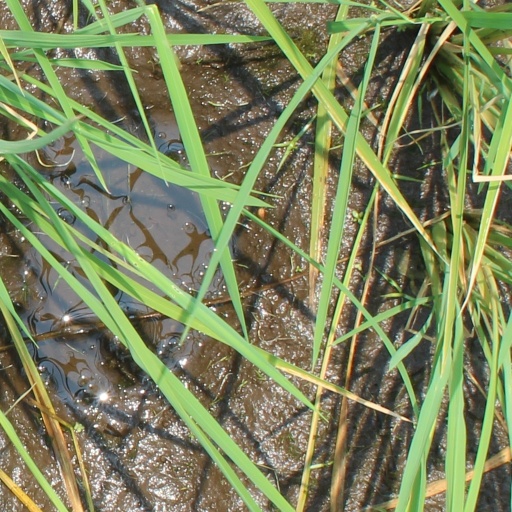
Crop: rice